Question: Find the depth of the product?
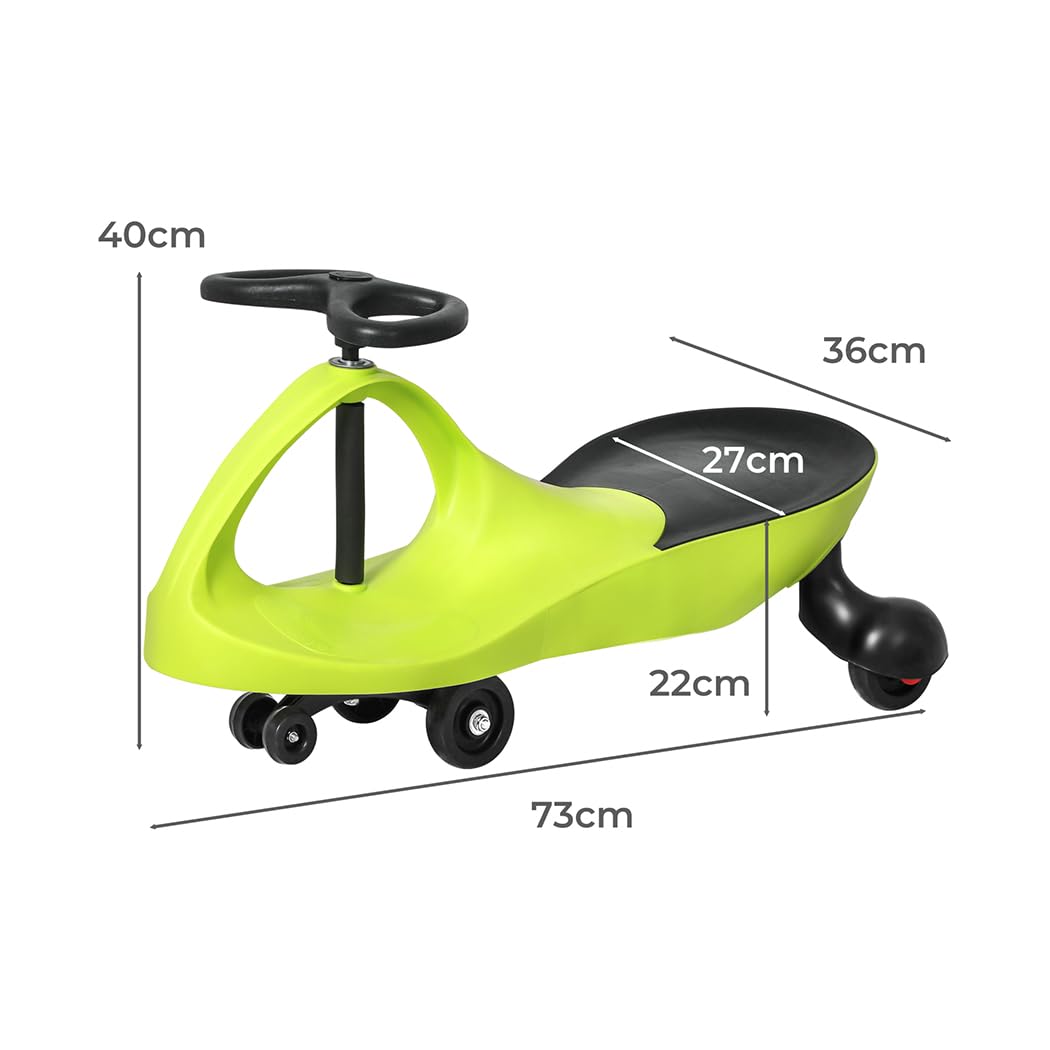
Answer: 73.0 centimetre